Mac Eoin Bissett family

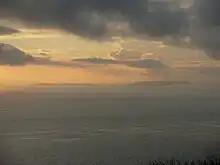
Rathlin Island from the Mull of Kintyre

The historian Archie Duncan has suggested that Edward Bruce may have spent some time as a youth with the Bissetts, and it was to Rathlin Castle that Robert the Bruce and his followers retired in 1305/6 after suffering losses in Scotland. Despite the decrees of Edward I of England, they were reportedly welcomed by the owner Sir Hugh Byset, usually presumed to be a son of the Mac Eoin, and at this time Rathlin Island belonged to the Lordship of the Glens. It was also here that Robert Bruce may have begun planning to re-conquer Scotland, and later Sir Hugh's manor of Glenarm is where his brother Edward arrived after their victory in the Battle of Bannockburn. Parliament sent summonses to a total of five Byset magnates when hearing news of the invasion, their names being John, Hubert, William, and two named Hugh, one presumably Sir Hugh Byset, and the John Byset possibly being the Mac Eoin gone into rebellion to fight on the side of the Scots (for whom see below). The 19th century scholar Herbert Hore suggested the Bysets may actually have inspired Edward Bruce to later invade Ireland.